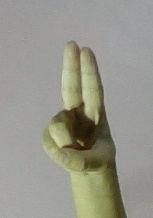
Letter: taa